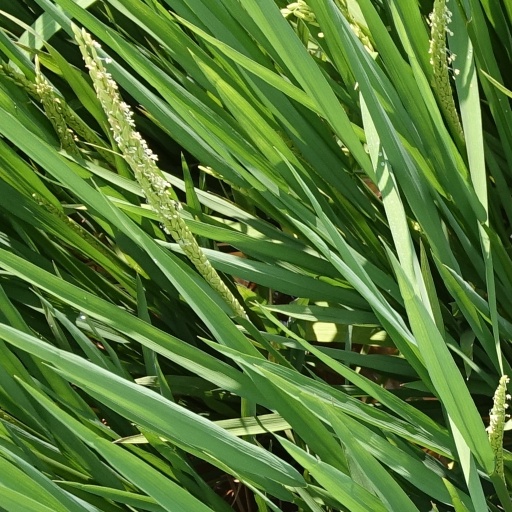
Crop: rice